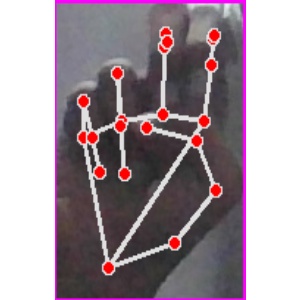
अक्षर: ह